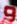
Number: 9